Plunketts Creek (Loyalsock Creek tributary)

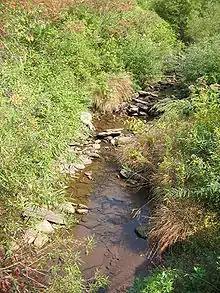
All of Plunketts Creek (here near the source in Hoppestown) is a "high quality cold water fishery".

The Plunketts Creek watershed drains parts of Cascade, McNett, and Plunketts Creek townships in Lycoming County, and Fox and Hillsgrove Townships in Sullivan County (with most of the watershed in Plunketts Creek Township). The drainage basin area is , accounting for 4.78% of the Loyalsock Creek watershed. Bear Creek, whose mouth is also within the village of Barbours but on the opposite (left) bank, is the nearest major creek at 0.52 miles (0.84 km) downstream, as measured along Loyalsock Creek. (It is also known as "Big Bear Creek" as it is the watershed upstream of "Little Bear Creek".) The neighboring major watersheds on the same bank are Wallis Run (9.56 miles (15.39 km) downstream) and Mill Creek (at the village of Hillsgrove, 9.16 miles (14.74 km) upstream). Pleasant Stream, a tributary of Lycoming Creek, is the watershed to the north.